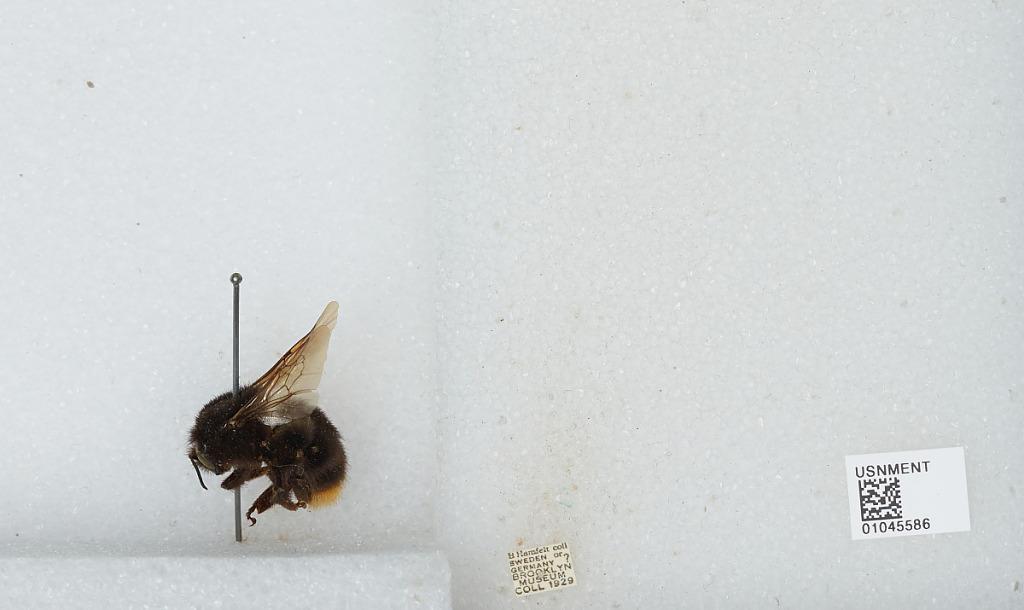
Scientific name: Bombus sp.
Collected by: B. Hamfelt
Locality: Sweden or Germany